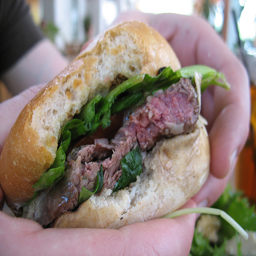
 A person holding a bitten sandwich in their hands.
a person holds on to a roast beef sandwich
A person holding a hamburger in their hands while sitting down.
A sandwich with meat and vegetables in it is being held by someone.
A hand holding a sandwich with meat and lettuce.